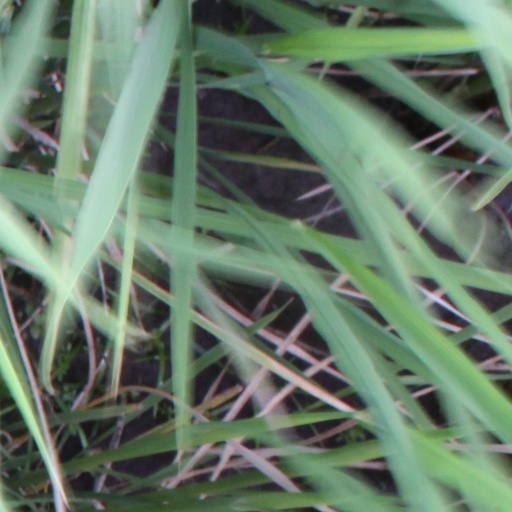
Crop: rice